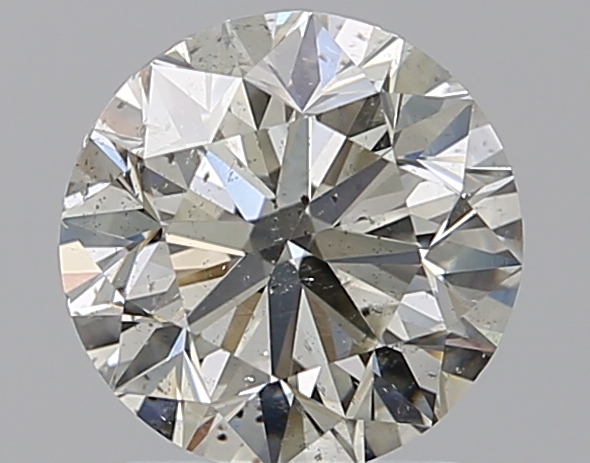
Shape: round
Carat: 1.5
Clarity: SI2
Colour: K
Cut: VG
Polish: EX
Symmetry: VG
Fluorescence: N
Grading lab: GIA
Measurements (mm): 7.08 x 7.16 x 4.59